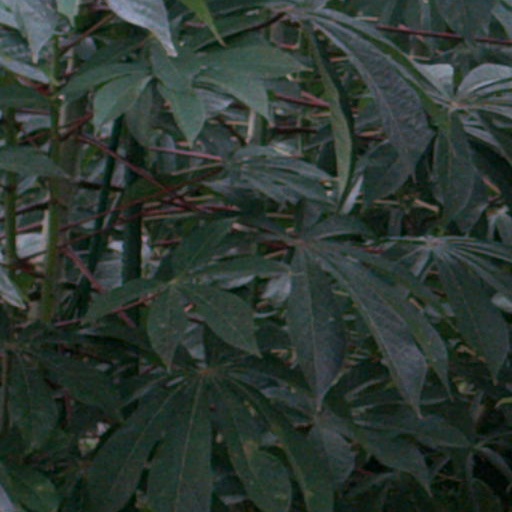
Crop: cassava